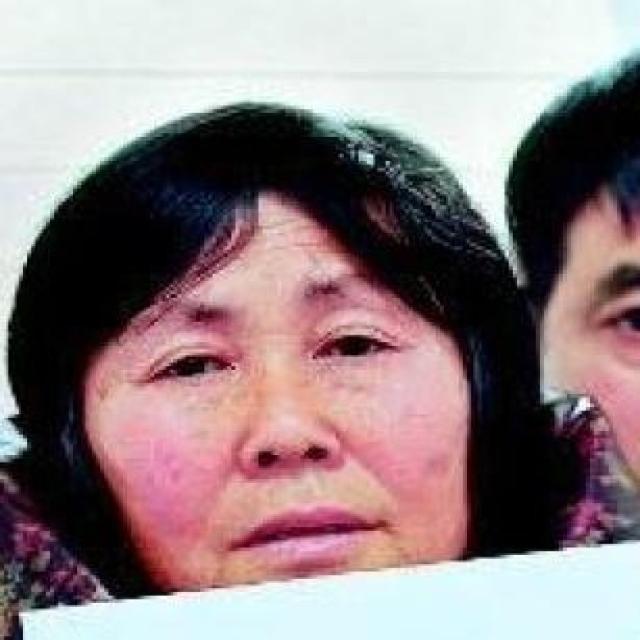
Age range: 45-64